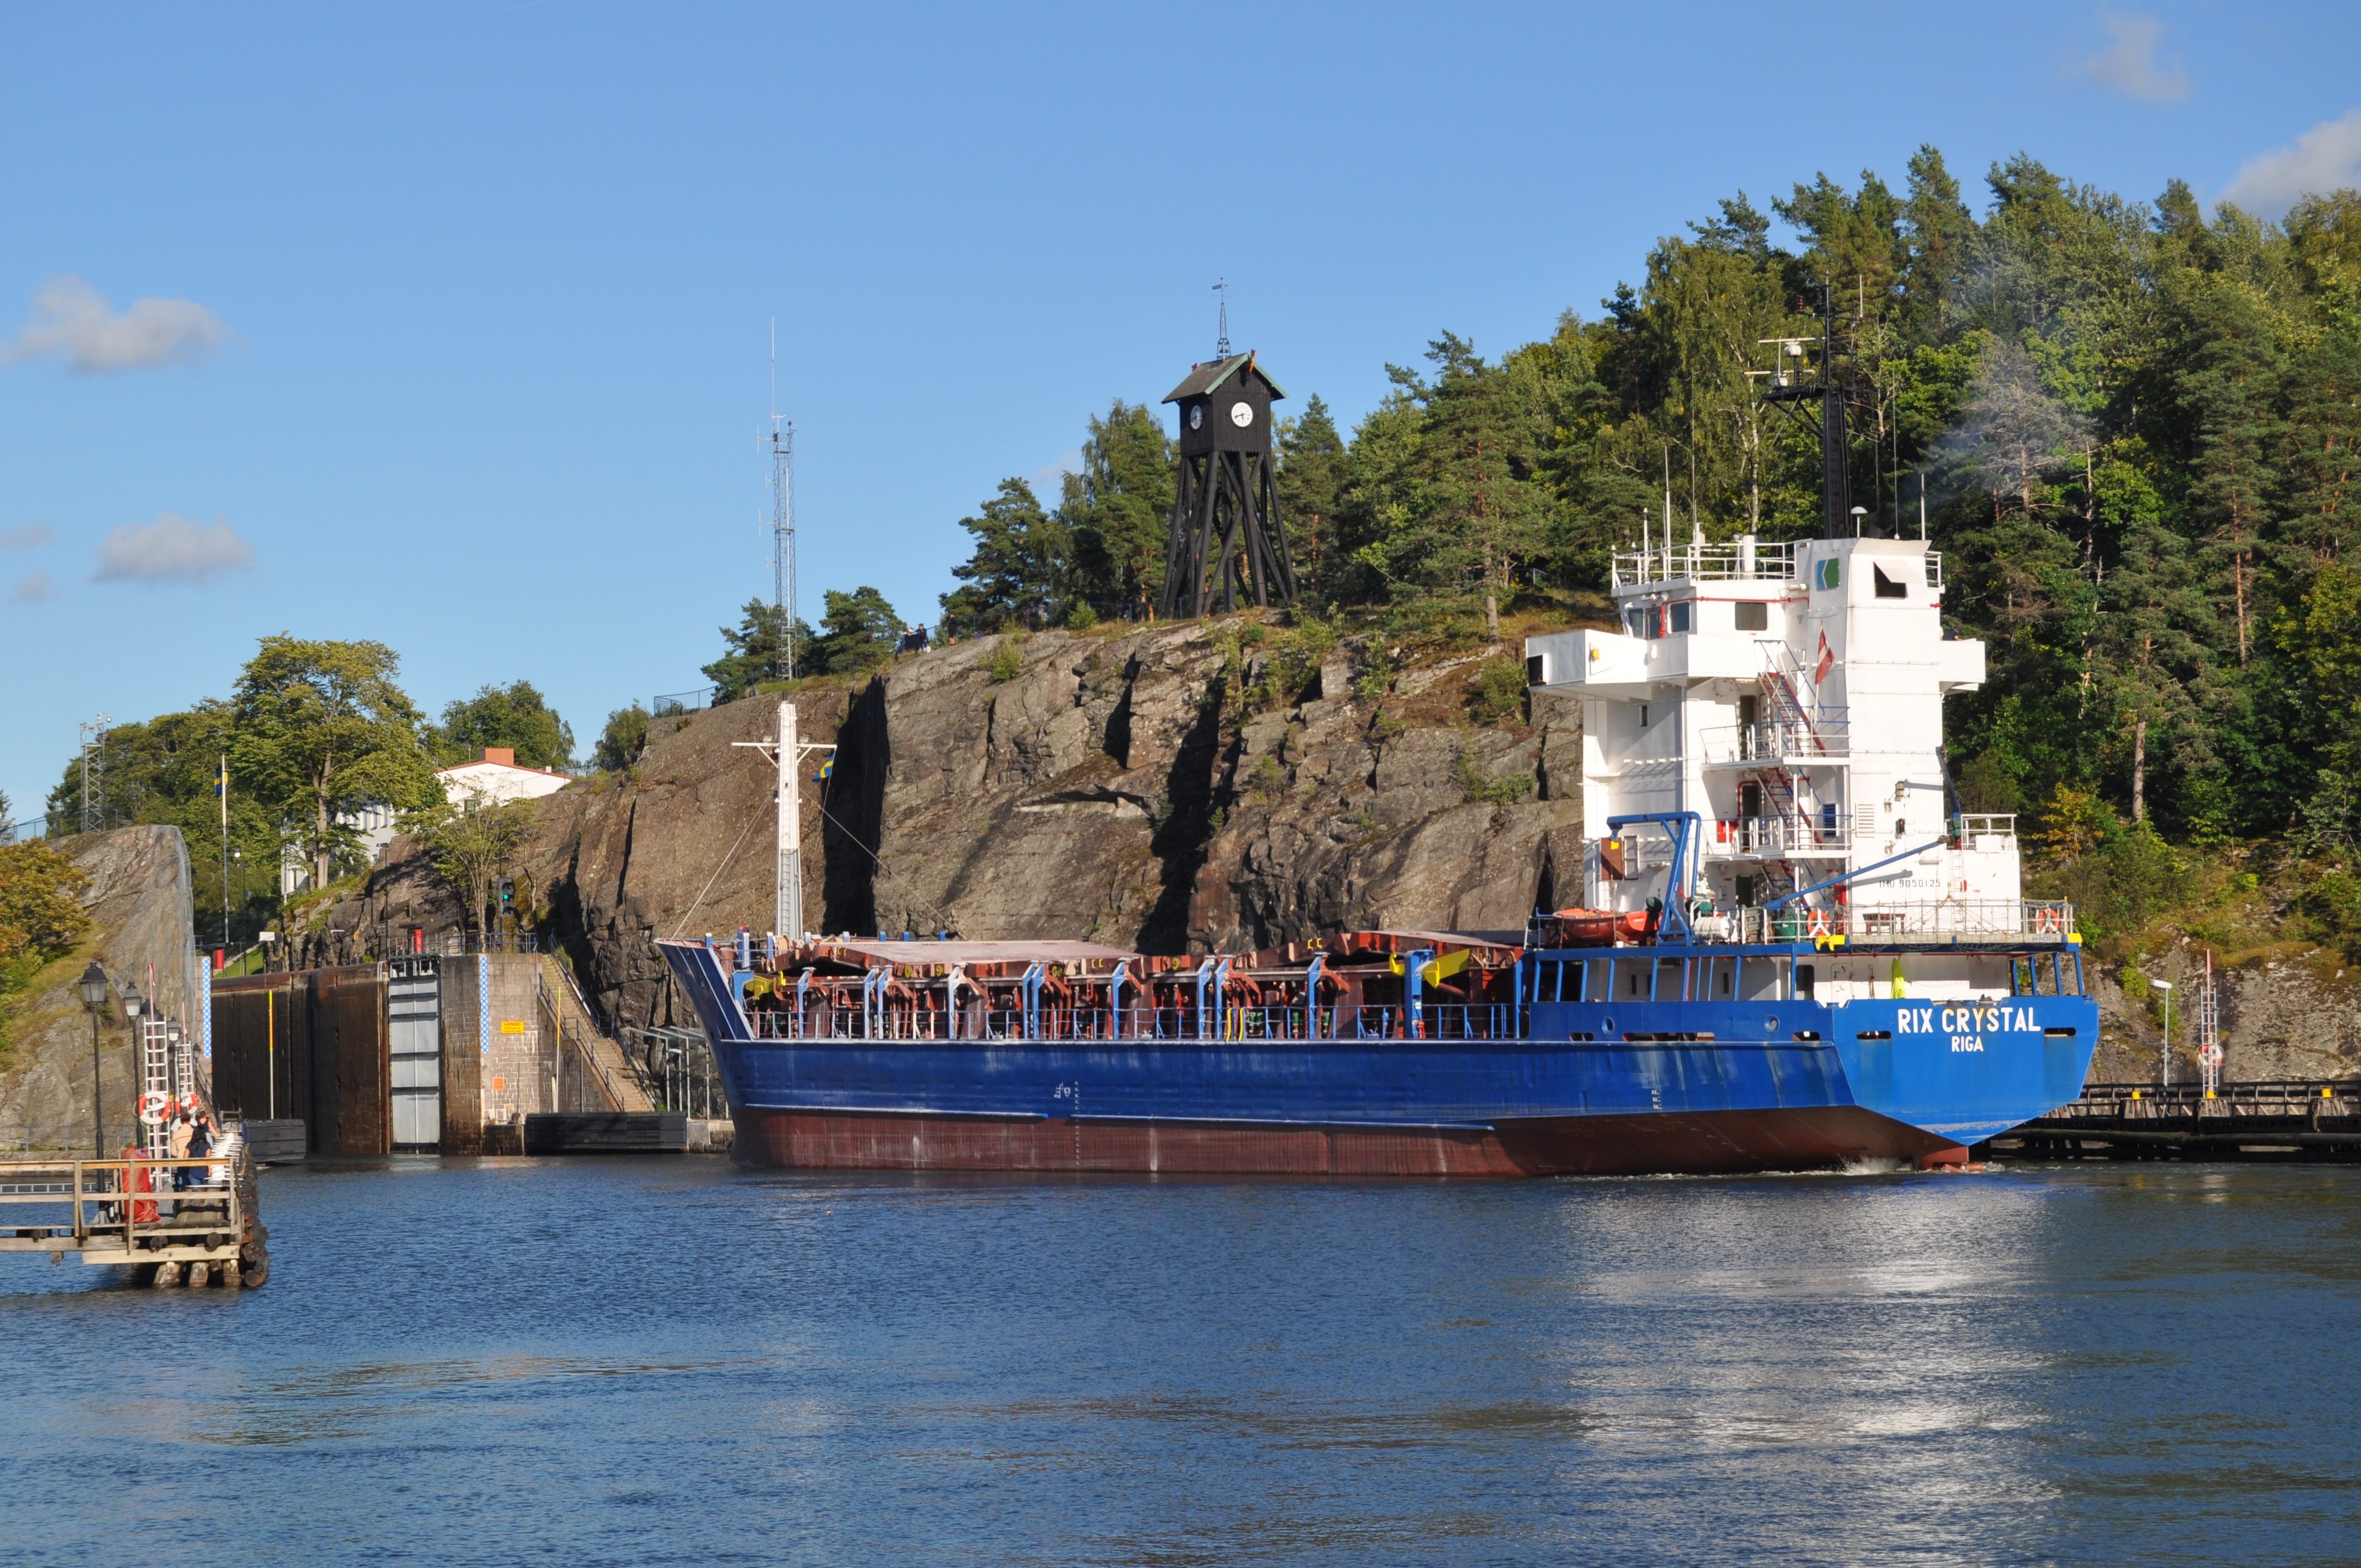
sea, coast, boat, city, river, ship, vehicle, bay, harbor, port, cargo ship, waterway, body of water, ferry, channel, locks, tugboat, watercraft, fishing vessel, freight transport, of ghotemburgo